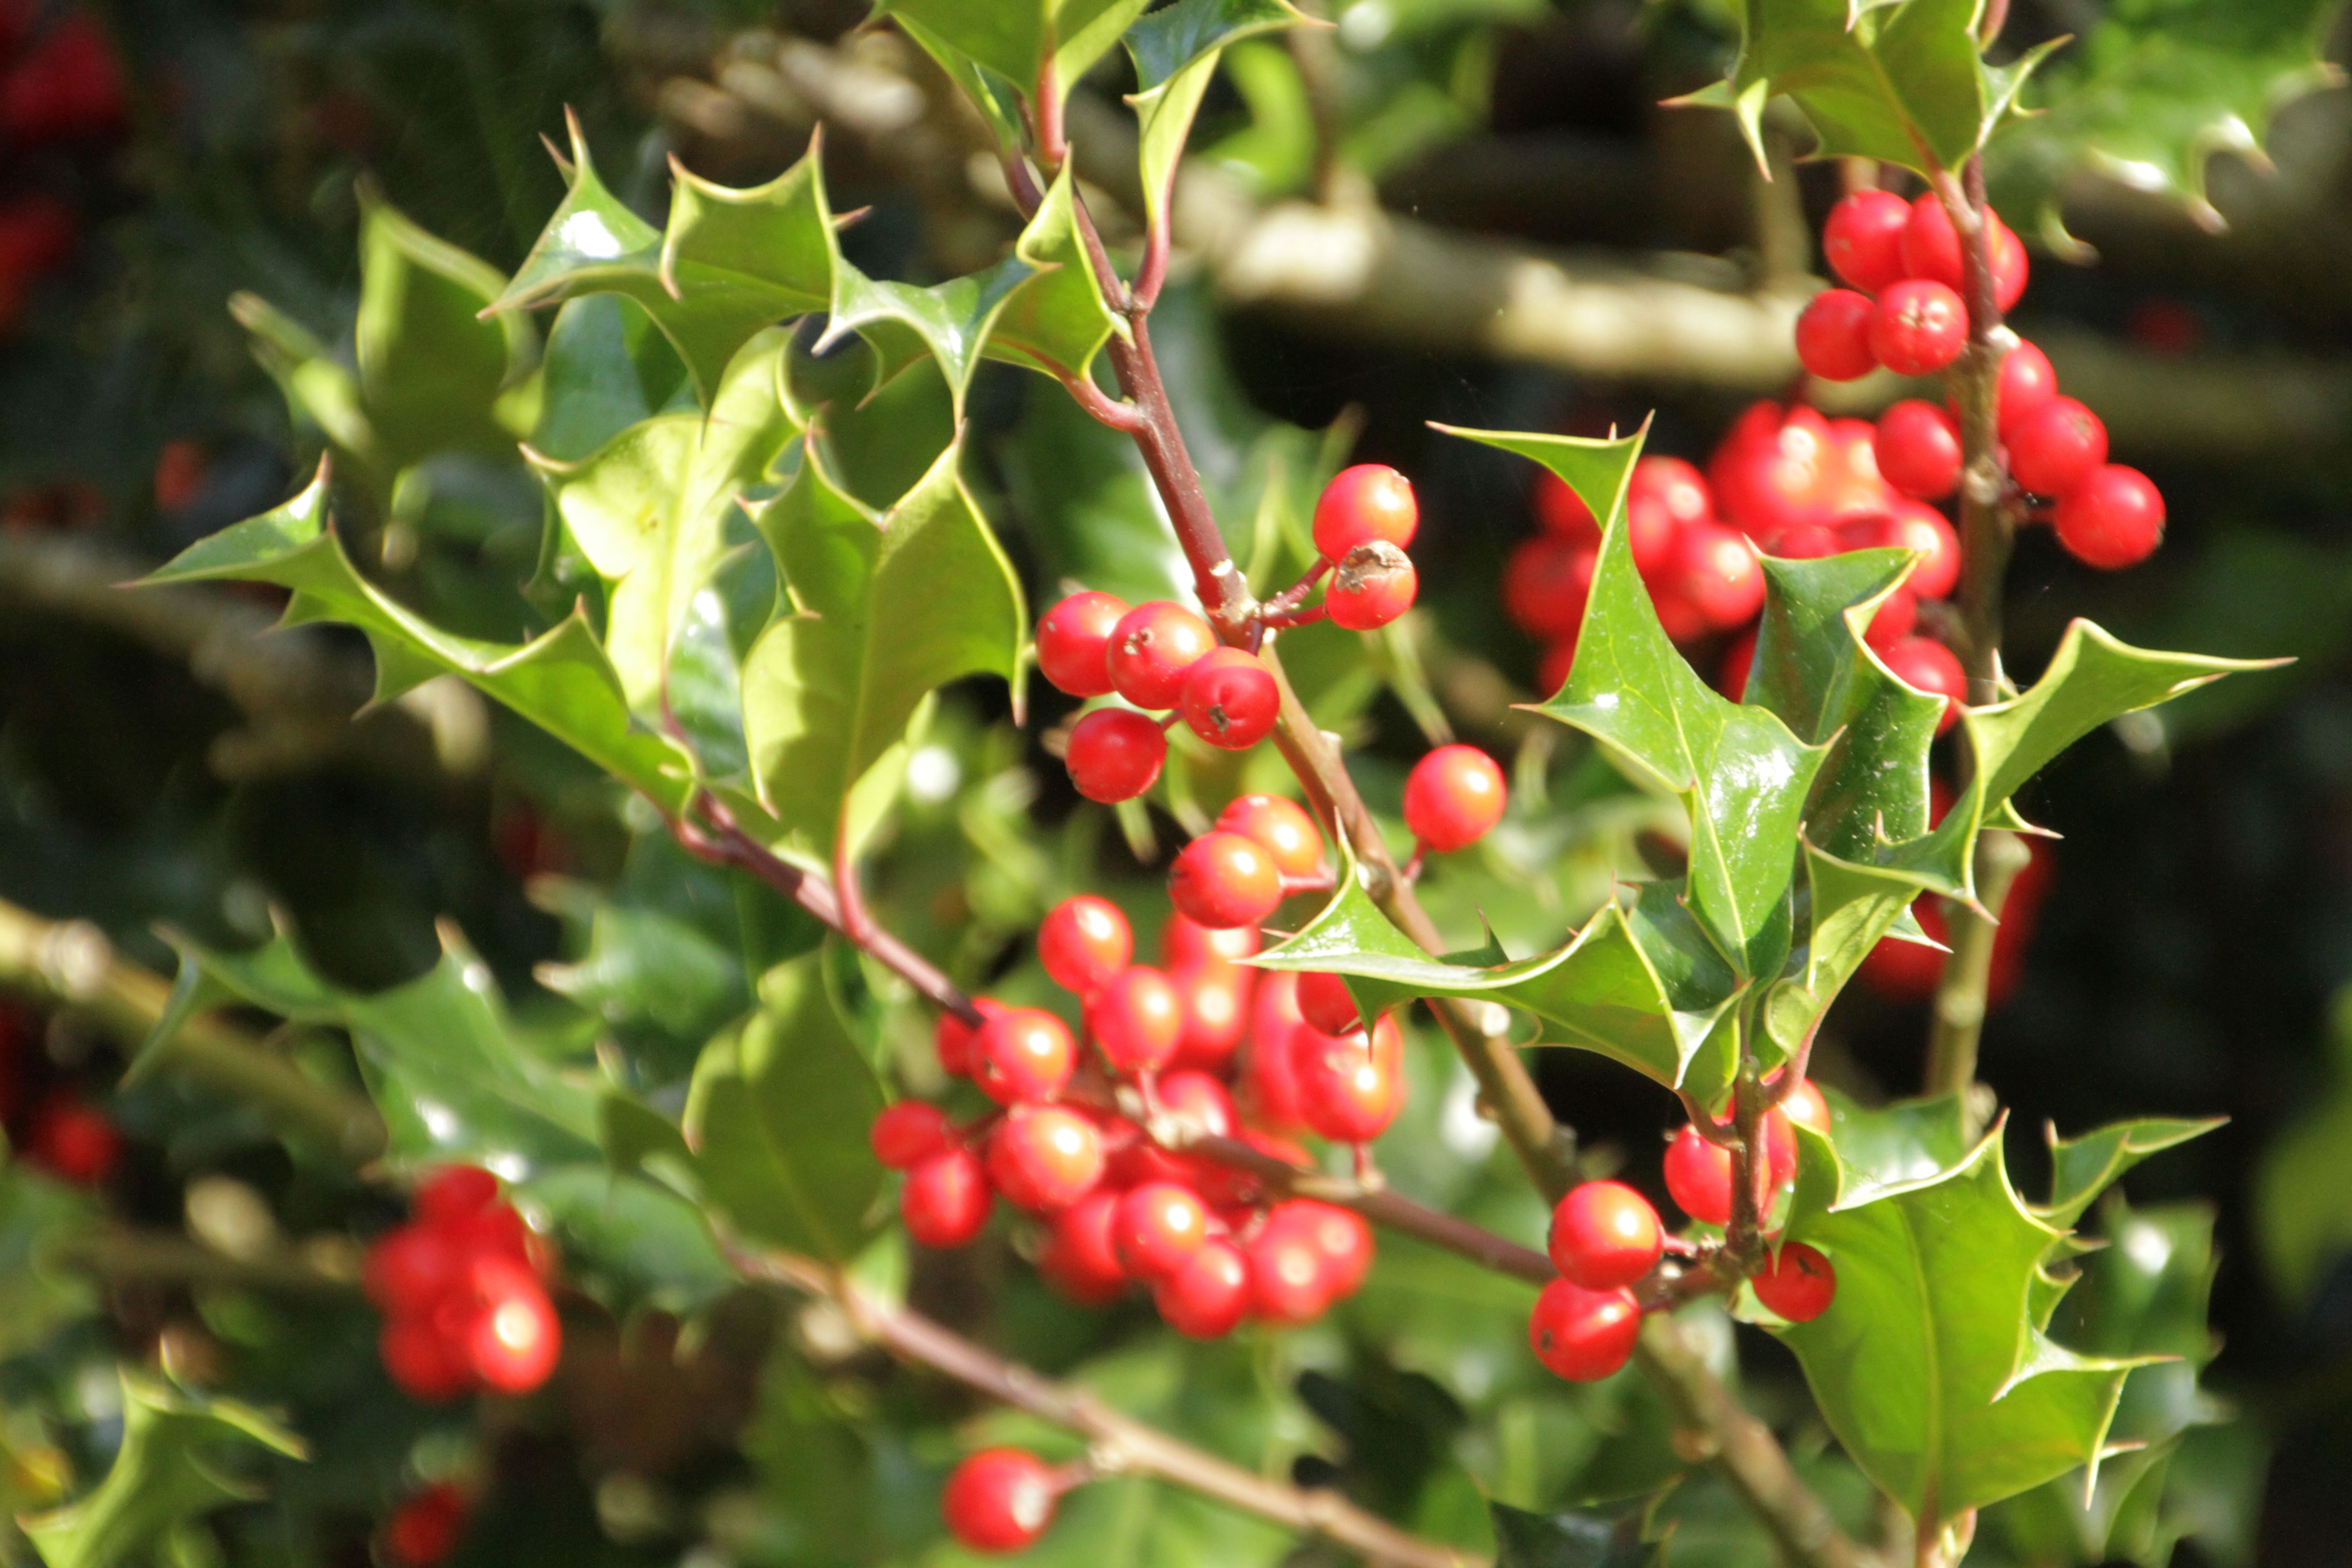
tree, nature, plant, sun, fruit, berry, leaf, flower, foliage, food, green, red, produce, evergreen, botany, flora, leaves, holly, shrub, rowan, macro photography, flowering plant, lingonberry, red balls, woody plant, land plant, aquifoliaceae, aquifoliales